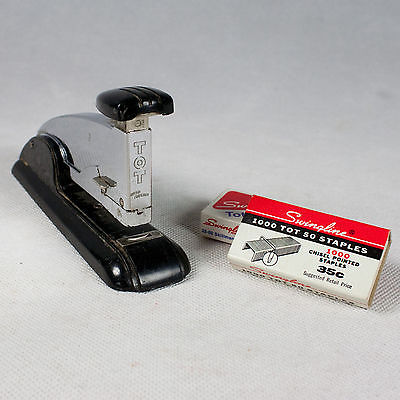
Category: stapler